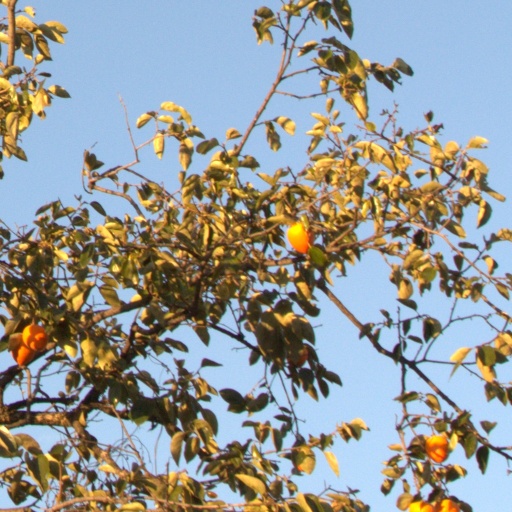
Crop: grape